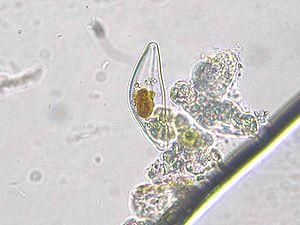
Les Cymbellaceae sont des algues diatomées de l'ordre des Cymbellales, classée dans le phylum Bacillariophyta.
Cymbella est un genre de la famille des Cymbellaceae, algues diatomées du phylum Bacillariophyta. On y distingue près de 240 espèces.